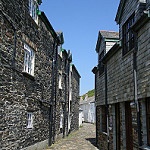
Label: street